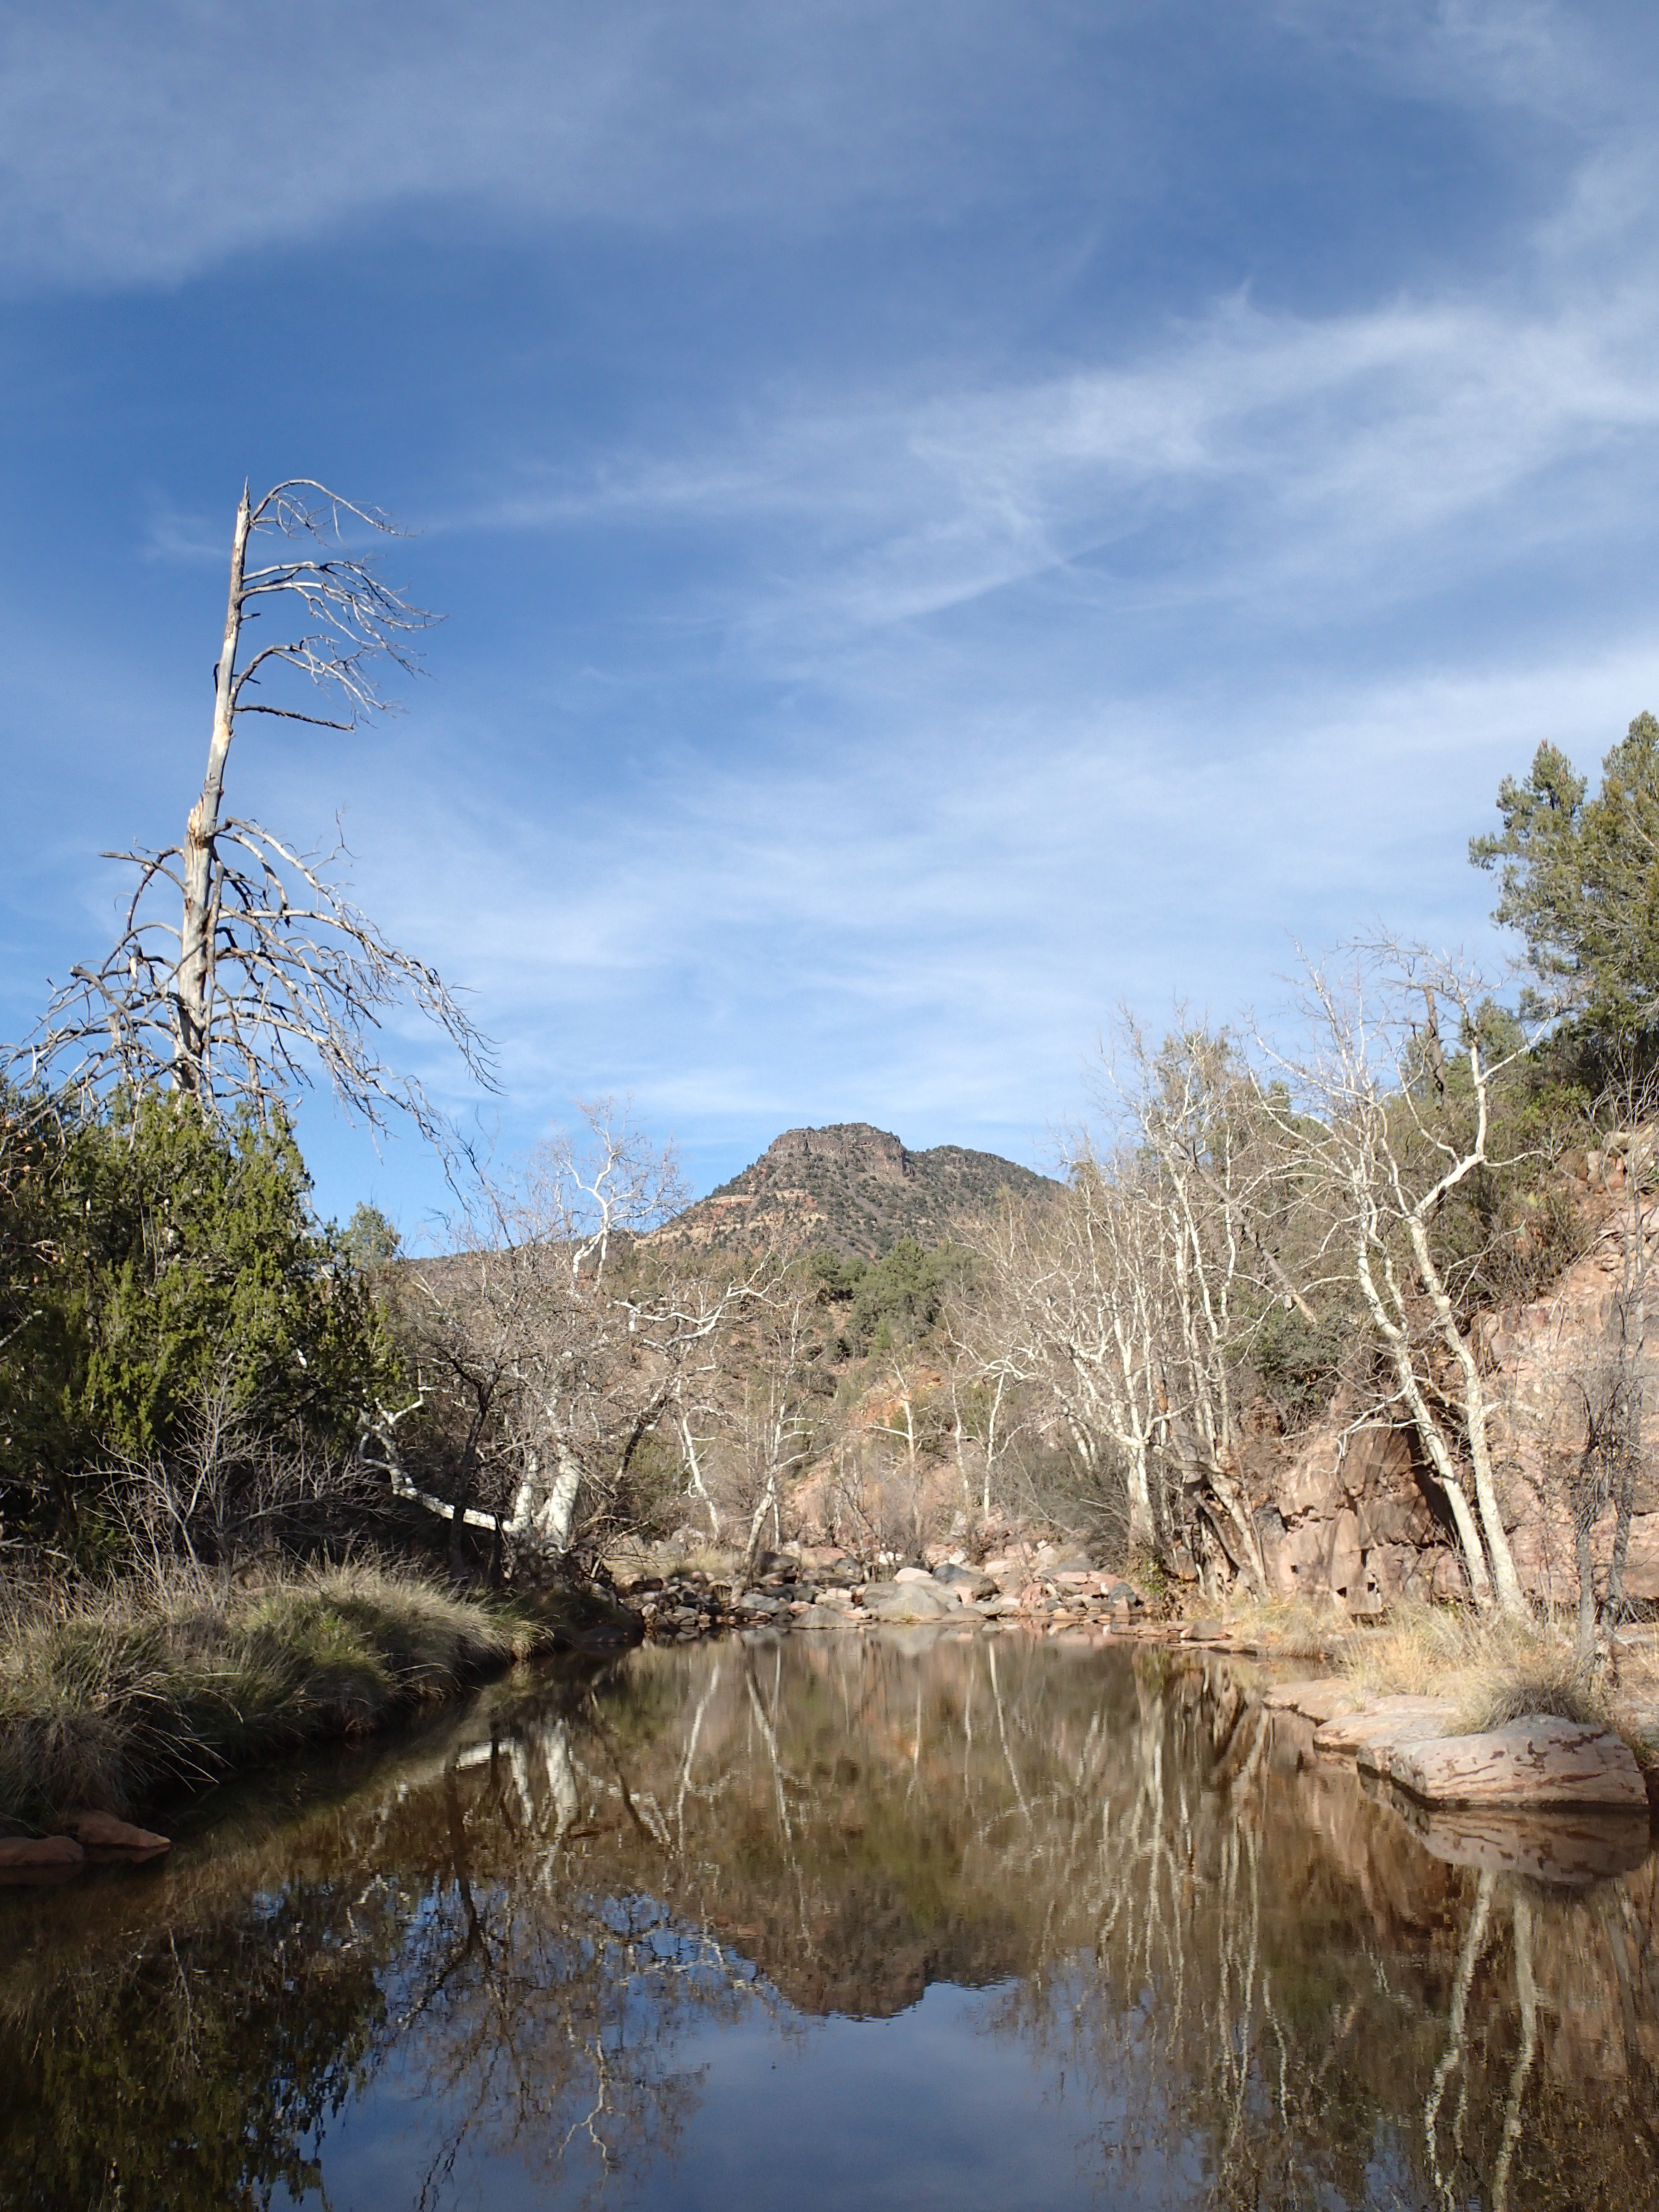
landscape, sea, tree, water, nature, grass, marsh, wilderness, mountain, lake, river, reflection, reservoir, waterway, body of water, cool image, wetland, habitat, landform, natural environment, geographical feature